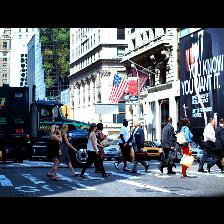
Label: Human